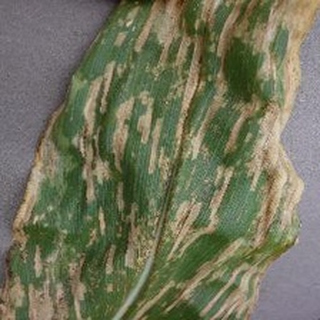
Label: corn_gray_leaf_spot